Martin Faulstich

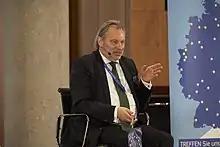
Martin Faulstich

Martin Faulstich (born 13 July 1957 in Hagen, Germany) is a German research scientist. He is a professor at the Clausthal University of Technology, chairman of the German Advisory Council on the Environment and the managing director of the Clausthal Institute of Environmental Technology (CUTEC) in Clausthal-Zellerfeld.